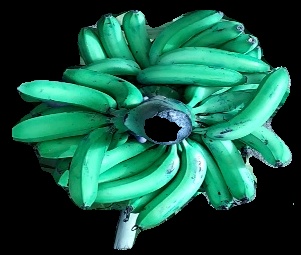
Variety: pachbale
Grade: grade3